Great Syrian Revolt

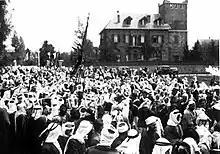
Druze in As-Suwayda welcoming Sultan al-Atrash and other rebels back from exile in 1937

Al-Atrash started military attacks on French forces and burned the French Commission's house in Salkhad, the second-largest city in the mountain after As-Suwayda and occupied it. In early September 1925, Atrash attacked a French force in the town of Al-Kafr under the command of Captain Norman and killed most of the soldiers, where the number of rebels did not exceed two hundred while the number of soldiers exceeded two hundred and sixty, including a large number of French officers, and killed 40 rebels, including Mustafa Atrash brother of Sultan al-Atrash.